Columbia River Estuary

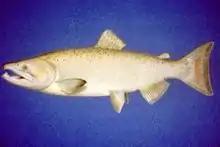
Chinook salmon

The Columbia River Estuary is an extremely biodiverse system, playing host (at some stage in their lifetime or another) to over 70 species of fish, hundreds of species of birds and many reptiles, mammals and amphibians. The number of invertebrate species has not been counted. A comprehensive list containing all the animal species can be found here.